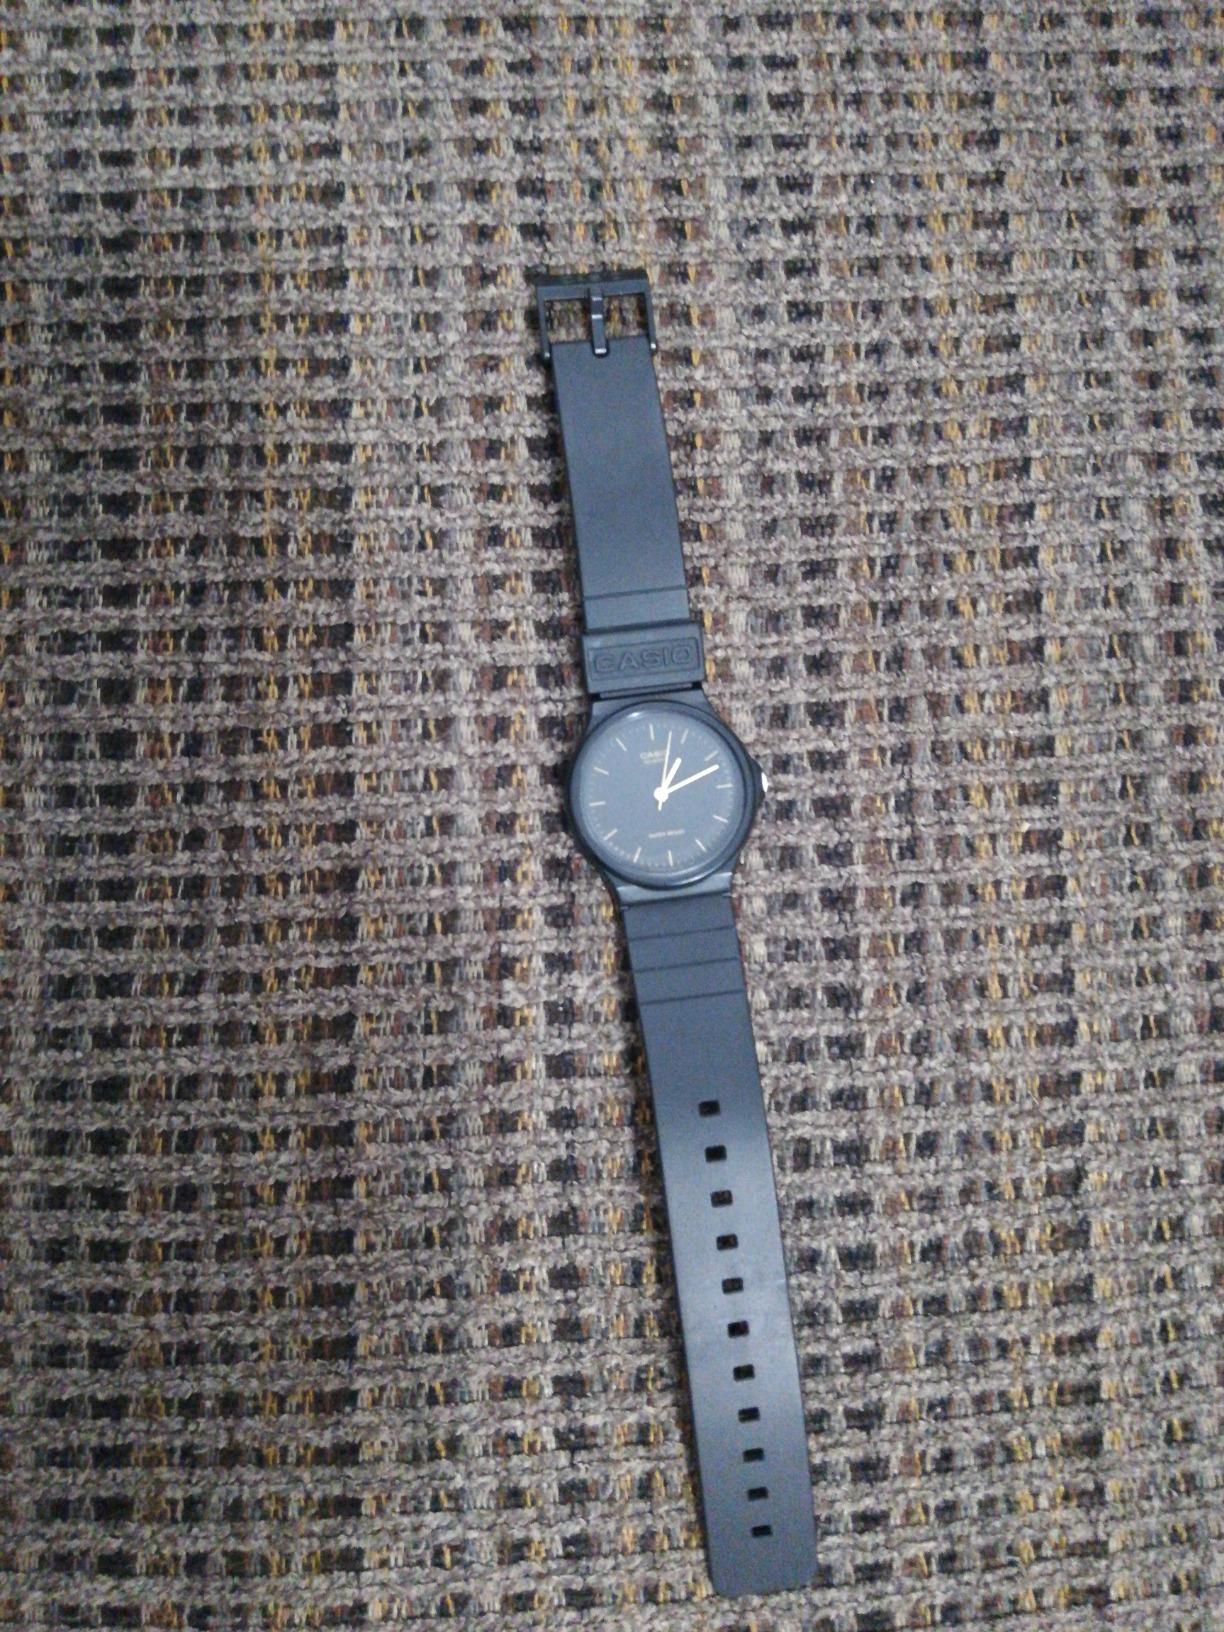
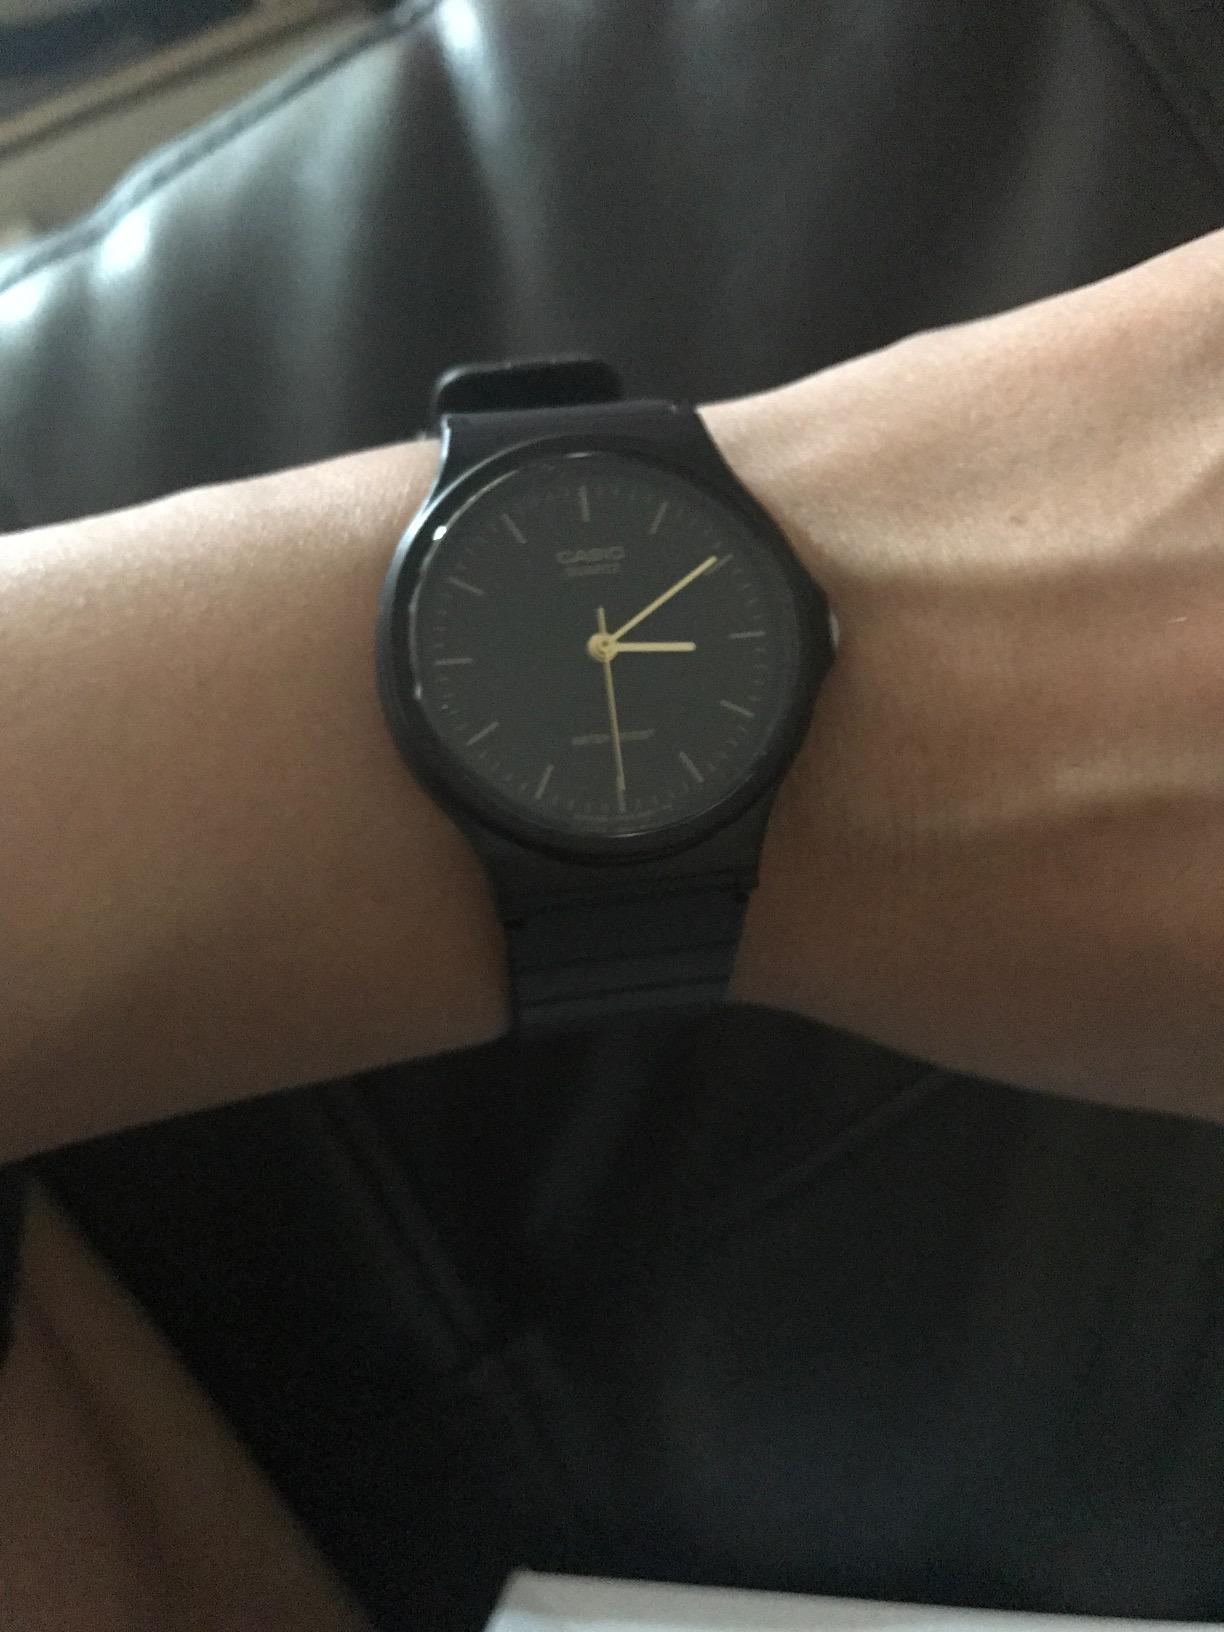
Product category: accessories_watch
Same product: yes